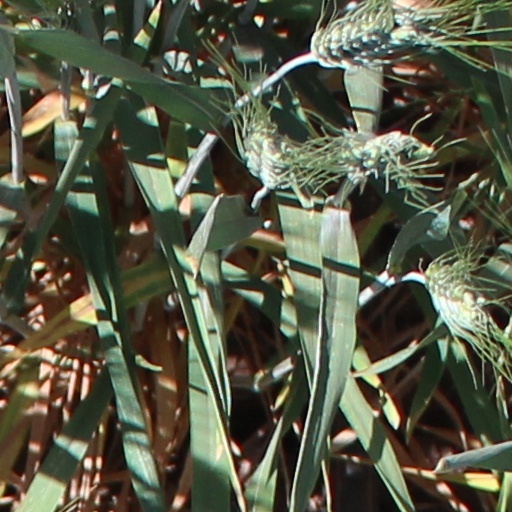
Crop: wheat